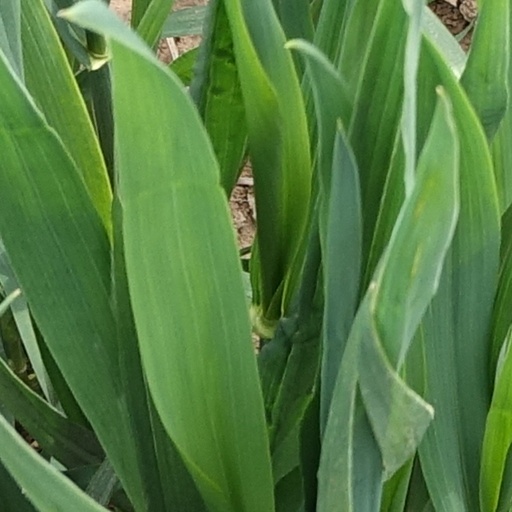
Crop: wheat